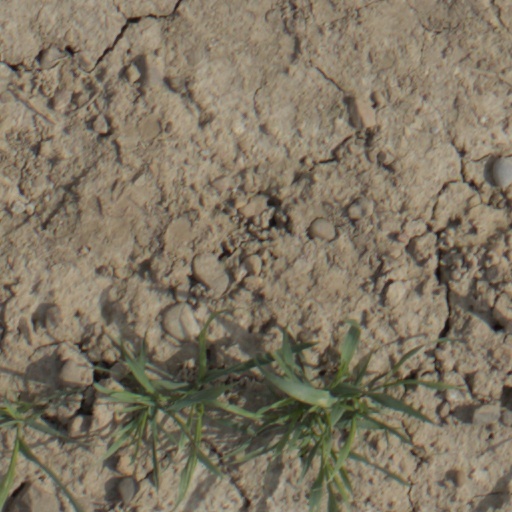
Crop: wheat